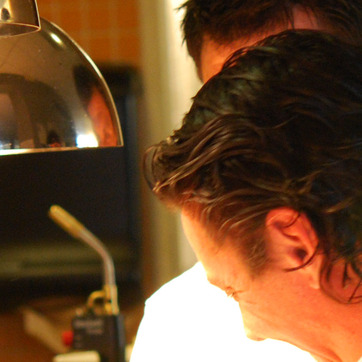
Material: hair